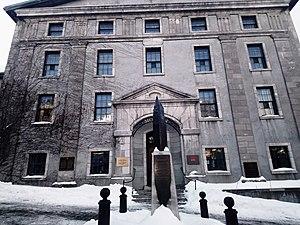
Façade du Morrin Centre, siège de la LHSQ
Le manuscrit de Viguier est un ouvrage de 185 pages contenant une multitude de fables originellement écrites en latin et en français puis traduites en turc. Ce travail a été réalisé à Constantinople en 1721 par un copiste inconnu. À la suite de la publication d'une grammaire simplifiée de la langue turque dont le fondement est le manuscrit de Viguier, le document a traversé l'Atlantique pour être conservé en Amérique du Nord par la Literary and Historical Society of Quebec. Ce manuscrit est tombé dans l'oubli au début du XIXᵉ siècle, les informations le concernant demeurant en Europe.